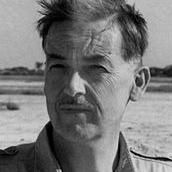
Age: 52